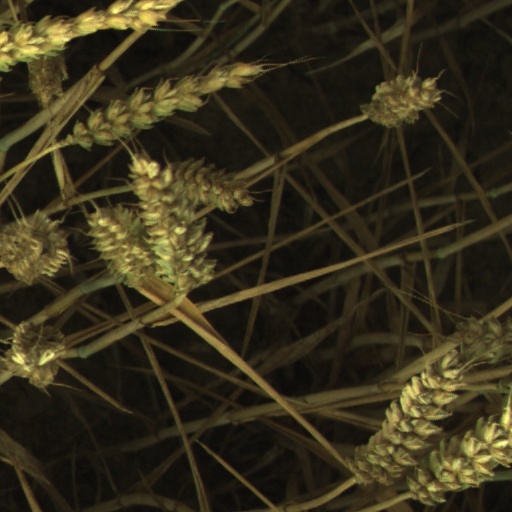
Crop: wheat